Olier Mordrel

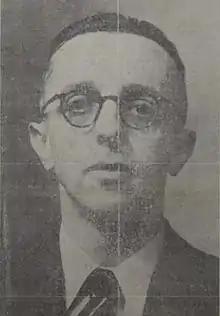
Olier Mordrel

Olier Mordrel (29 April 1901 – 25 October 1985) is the Breton language version of Olivier Mordrelle, a Breton nationalist and wartime collaborator with the Third Reich who founded the separatist Breton National Party. Before the war, he worked as an architect. His architectural work was influenced by Art Deco and the International style of Le Corbusier. He was also an essayist, short story writer, and translator. Mordrel wrote some of his works under the pen names "Jean de La Bénelais", "J. La B", "Er Gédour", "A. Calvez", "Otto Mohr", "Brython", and "Olivier Launay".